Shibu (film)

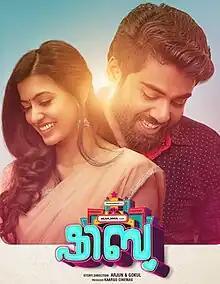
Shibu movie poster

Shibu is a 2019 Indian Malayalam-language film directed by duo directors Arjun Prabhakaran and Gokul Ramakrishnan, written by Praneesh, and produced by Kaargo Cinemas. It features Karthik Ramakrishnan, Anju Kurian, Lukman Avaran, Salim Kumar, and Biju Kuttan in lead roles. Sachin Warrier composed the music for the film. It was released on 19 July 2019. Film is loosely based on a hard-core fan of Actor Dileep.